Political positions of Mike Pence

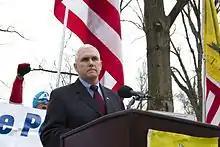
Pence speaking at a Tea Party rally, 2011

Pence voted against the act that created Medicare Part D (a prescription drug benefit) and against the Affordable Care Act (ACA). In June 2012, after the Supreme Court upheld the ACA in "NFIB v. Sebelius", Pence likened the ruling to the September 11 attacks in a closed-door meeting of the House Republican Conference. He immediately apologized for making the statement.